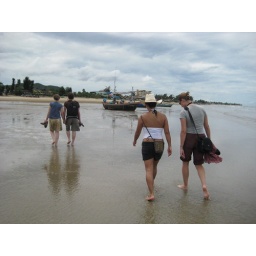
Claire and James and Angie and An walking by boat